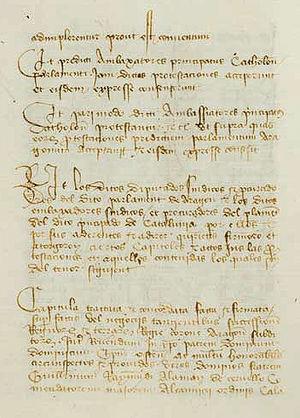
L’interrègne aragonais est une période de deux ans qui s'écoule de 1410 à 1412, durant laquelle les États de la Couronne d'Aragon n'eurent pas de roi. Elle commence précisément le 31 mai 1410, lorsque s'éteint le roi d'Aragon Martin Iᵉʳ sans descendance légitime. Elle ne s'achève que par le compromis de Caspe et la proclamation le 28 juillet 1412 par Vincent Ferrier de l'élection de Ferdinand d'Antequera, de la dynastie castillane de Trastamare, comme « roi d'Aragon, roi de Valence, comte de Barcelone et souverain des territoires de la Couronne d'Aragon ».